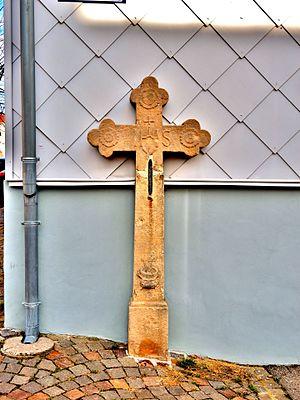
Croix du curé Koch, dans le village de Wattwiller.
Wattwiller est une commune française située dans le département du Haut-Rhin, en région Grand Est.